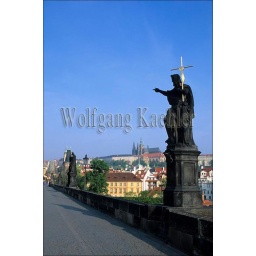
Czech republic, prague, charles bridge with prague castle in background